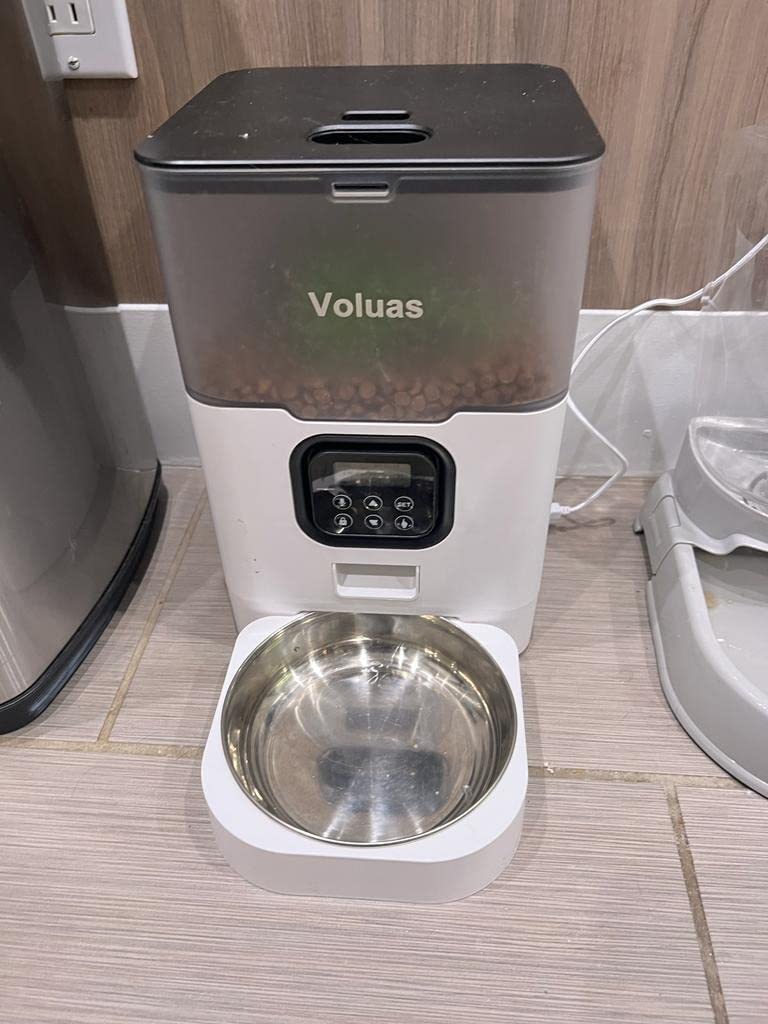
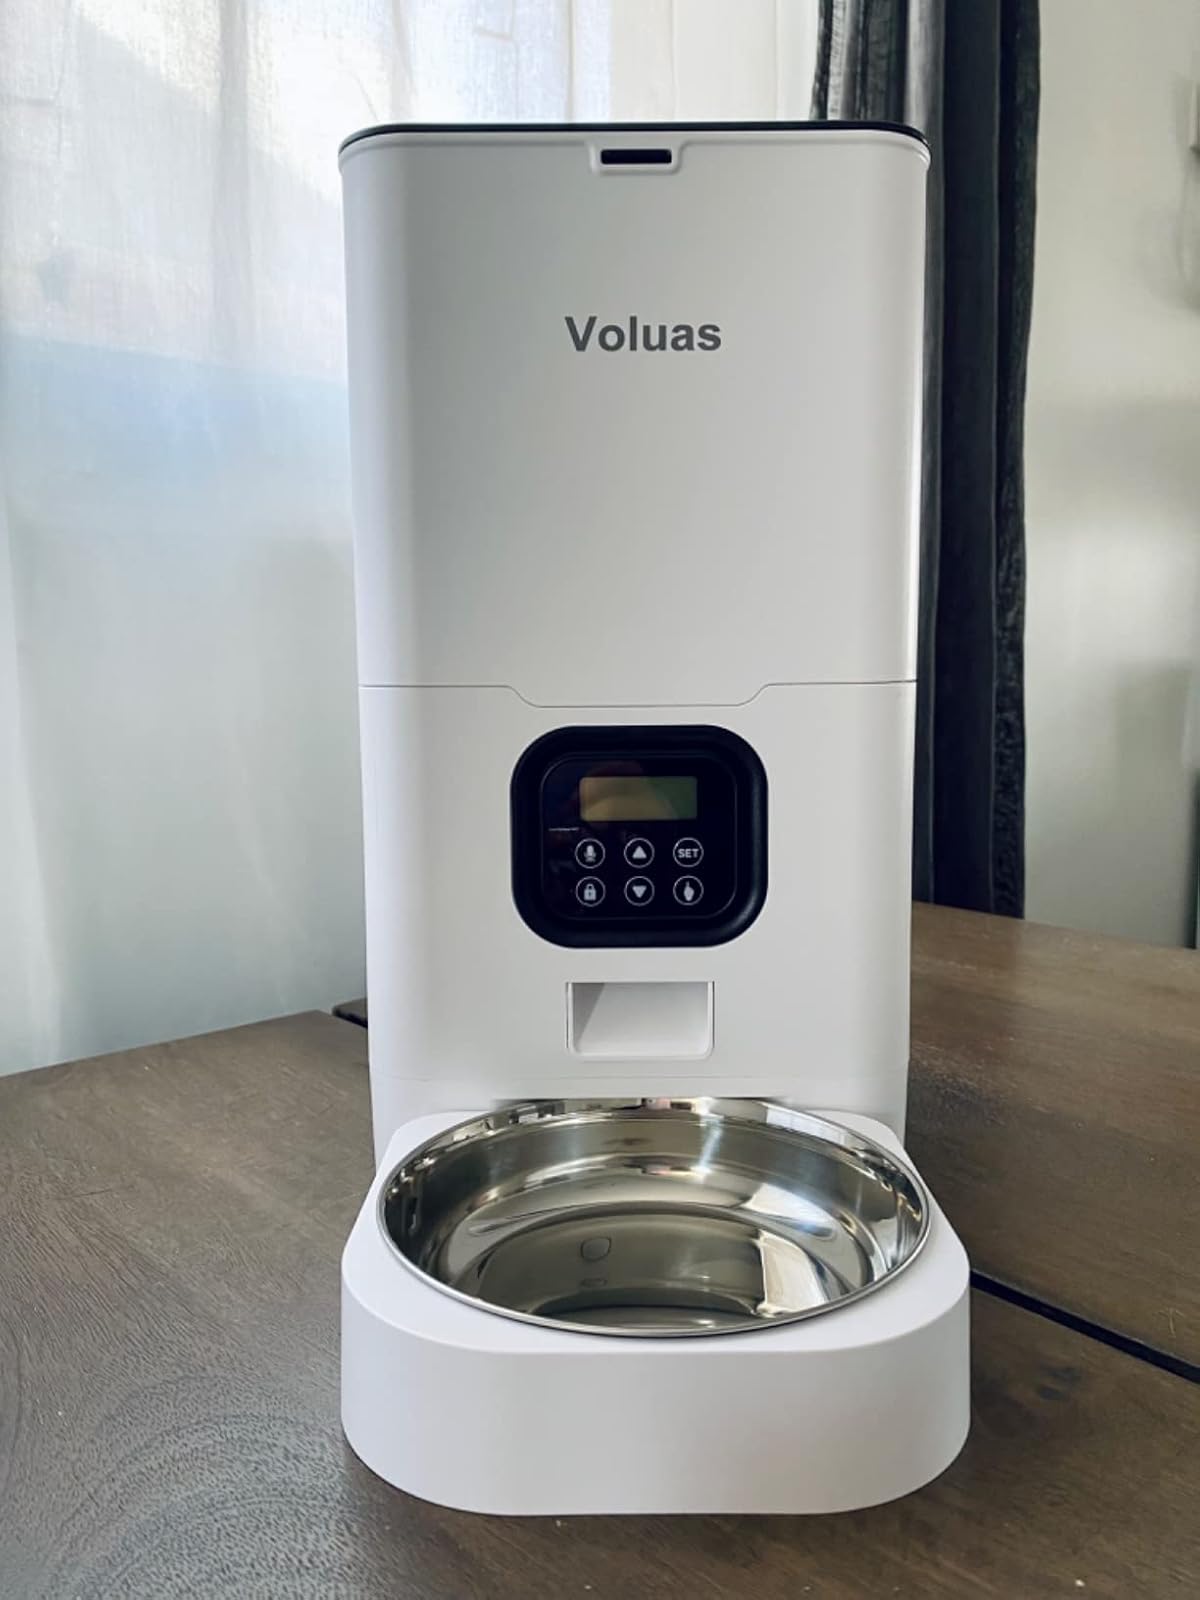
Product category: items_feeder
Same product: no